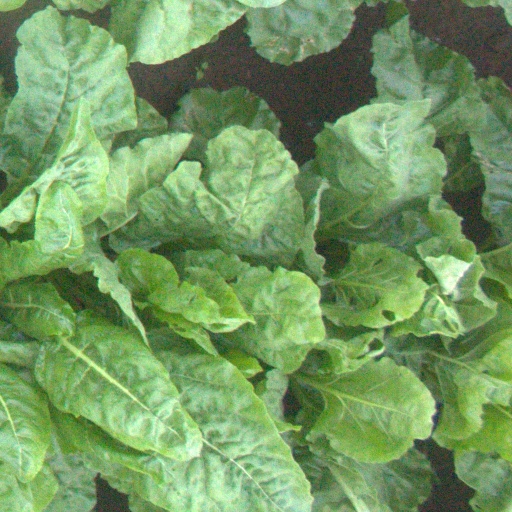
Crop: sugar beet